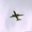
Label: airplane